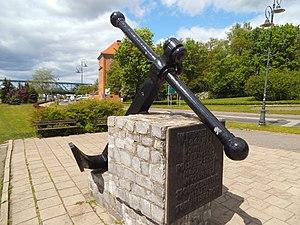
Philadelphia Boulevard à Toruń - le quai situé sur la rive droite de la Vistule à Toruń.